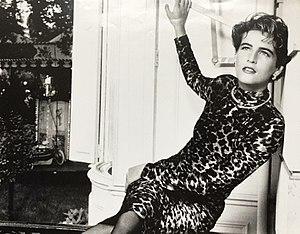
Portrait
Véronique Audemard d’Alançon est une journaliste française, épouse d'Yves Mourousi. Elle est la dernière d'une fratrie de dix-sept enfants de la famille Audemard d'Alançon.